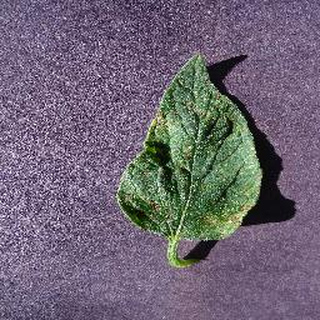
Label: tomato_septoria_leaf_spot